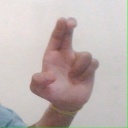
अक्षर: आ